Cornelis de Baellieur

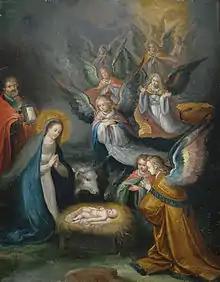
Adoration of the Shepherds

Cornelis de Baellieur (1607, Antwerp – 1671, Antwerp), was a Flemish Baroque painter.